Gerhard Schöpfel

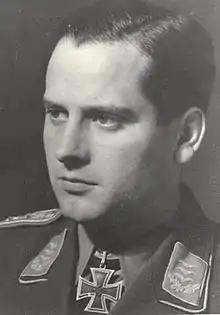
Schöpfel as "Hauptmann"

Gerhard Schöpfel (19 December 1912 – 17 May 2003) was a German Luftwaffe military aviator and wing commander during World War II. As a fighter ace, he is credited with 45 aerial victories claimed in approximately 700 combat missions, all of which on the Western Front.